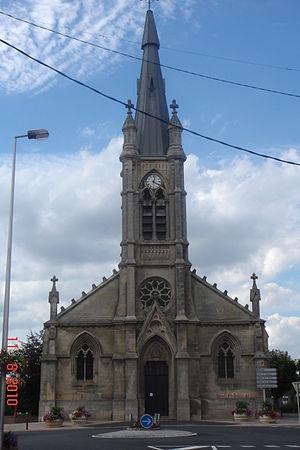
Église de Monchecourt